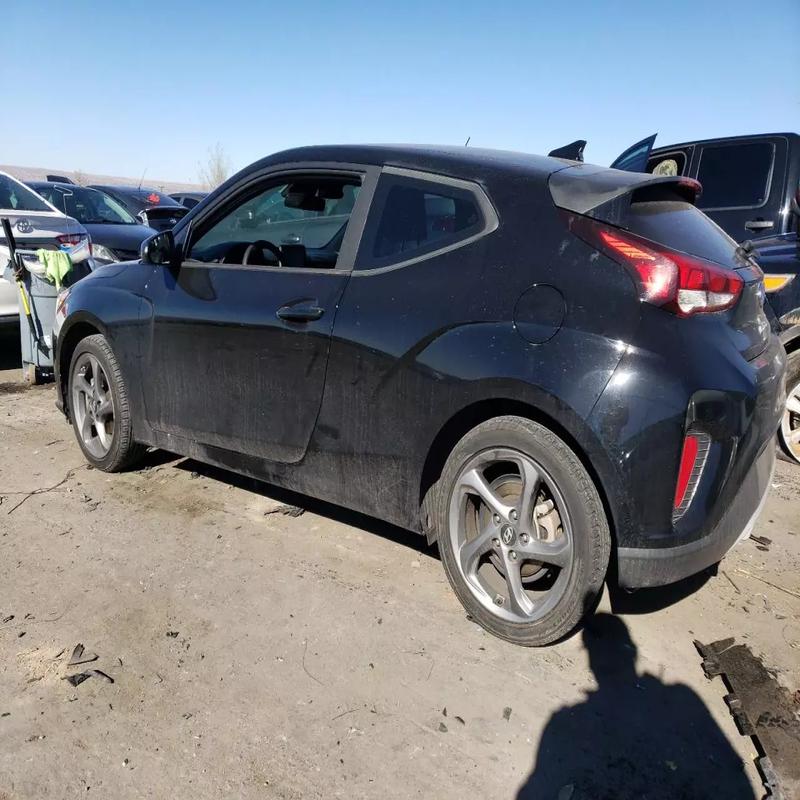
Aucun dommage détecté.
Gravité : aucun